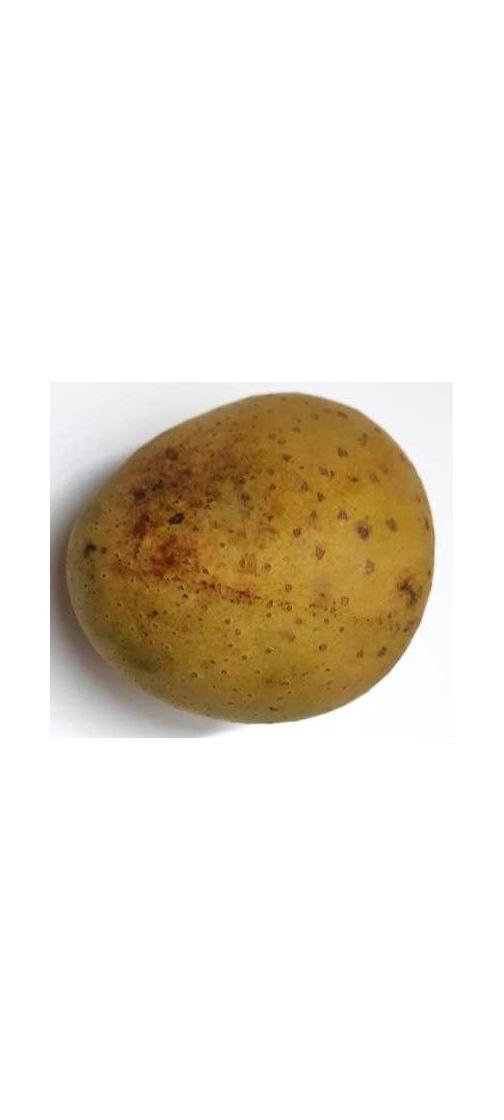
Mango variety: Gourmoti